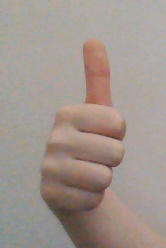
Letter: aleff